Claud Derrick

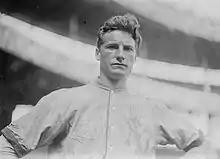

Claud Lester (Deek) Derrick was a Major League Baseball shortstop. He was born on June 11, 1886, in Burton, Georgia. Claud attended college at the University of Georgia. He played five seasons in his career, for the Philadelphia Athletics in -, the New York Yankees in , and the Cincinnati Reds and Chicago Cubs in . He had 79 career hits in 326 at-bats with one home run and 33 RBI.